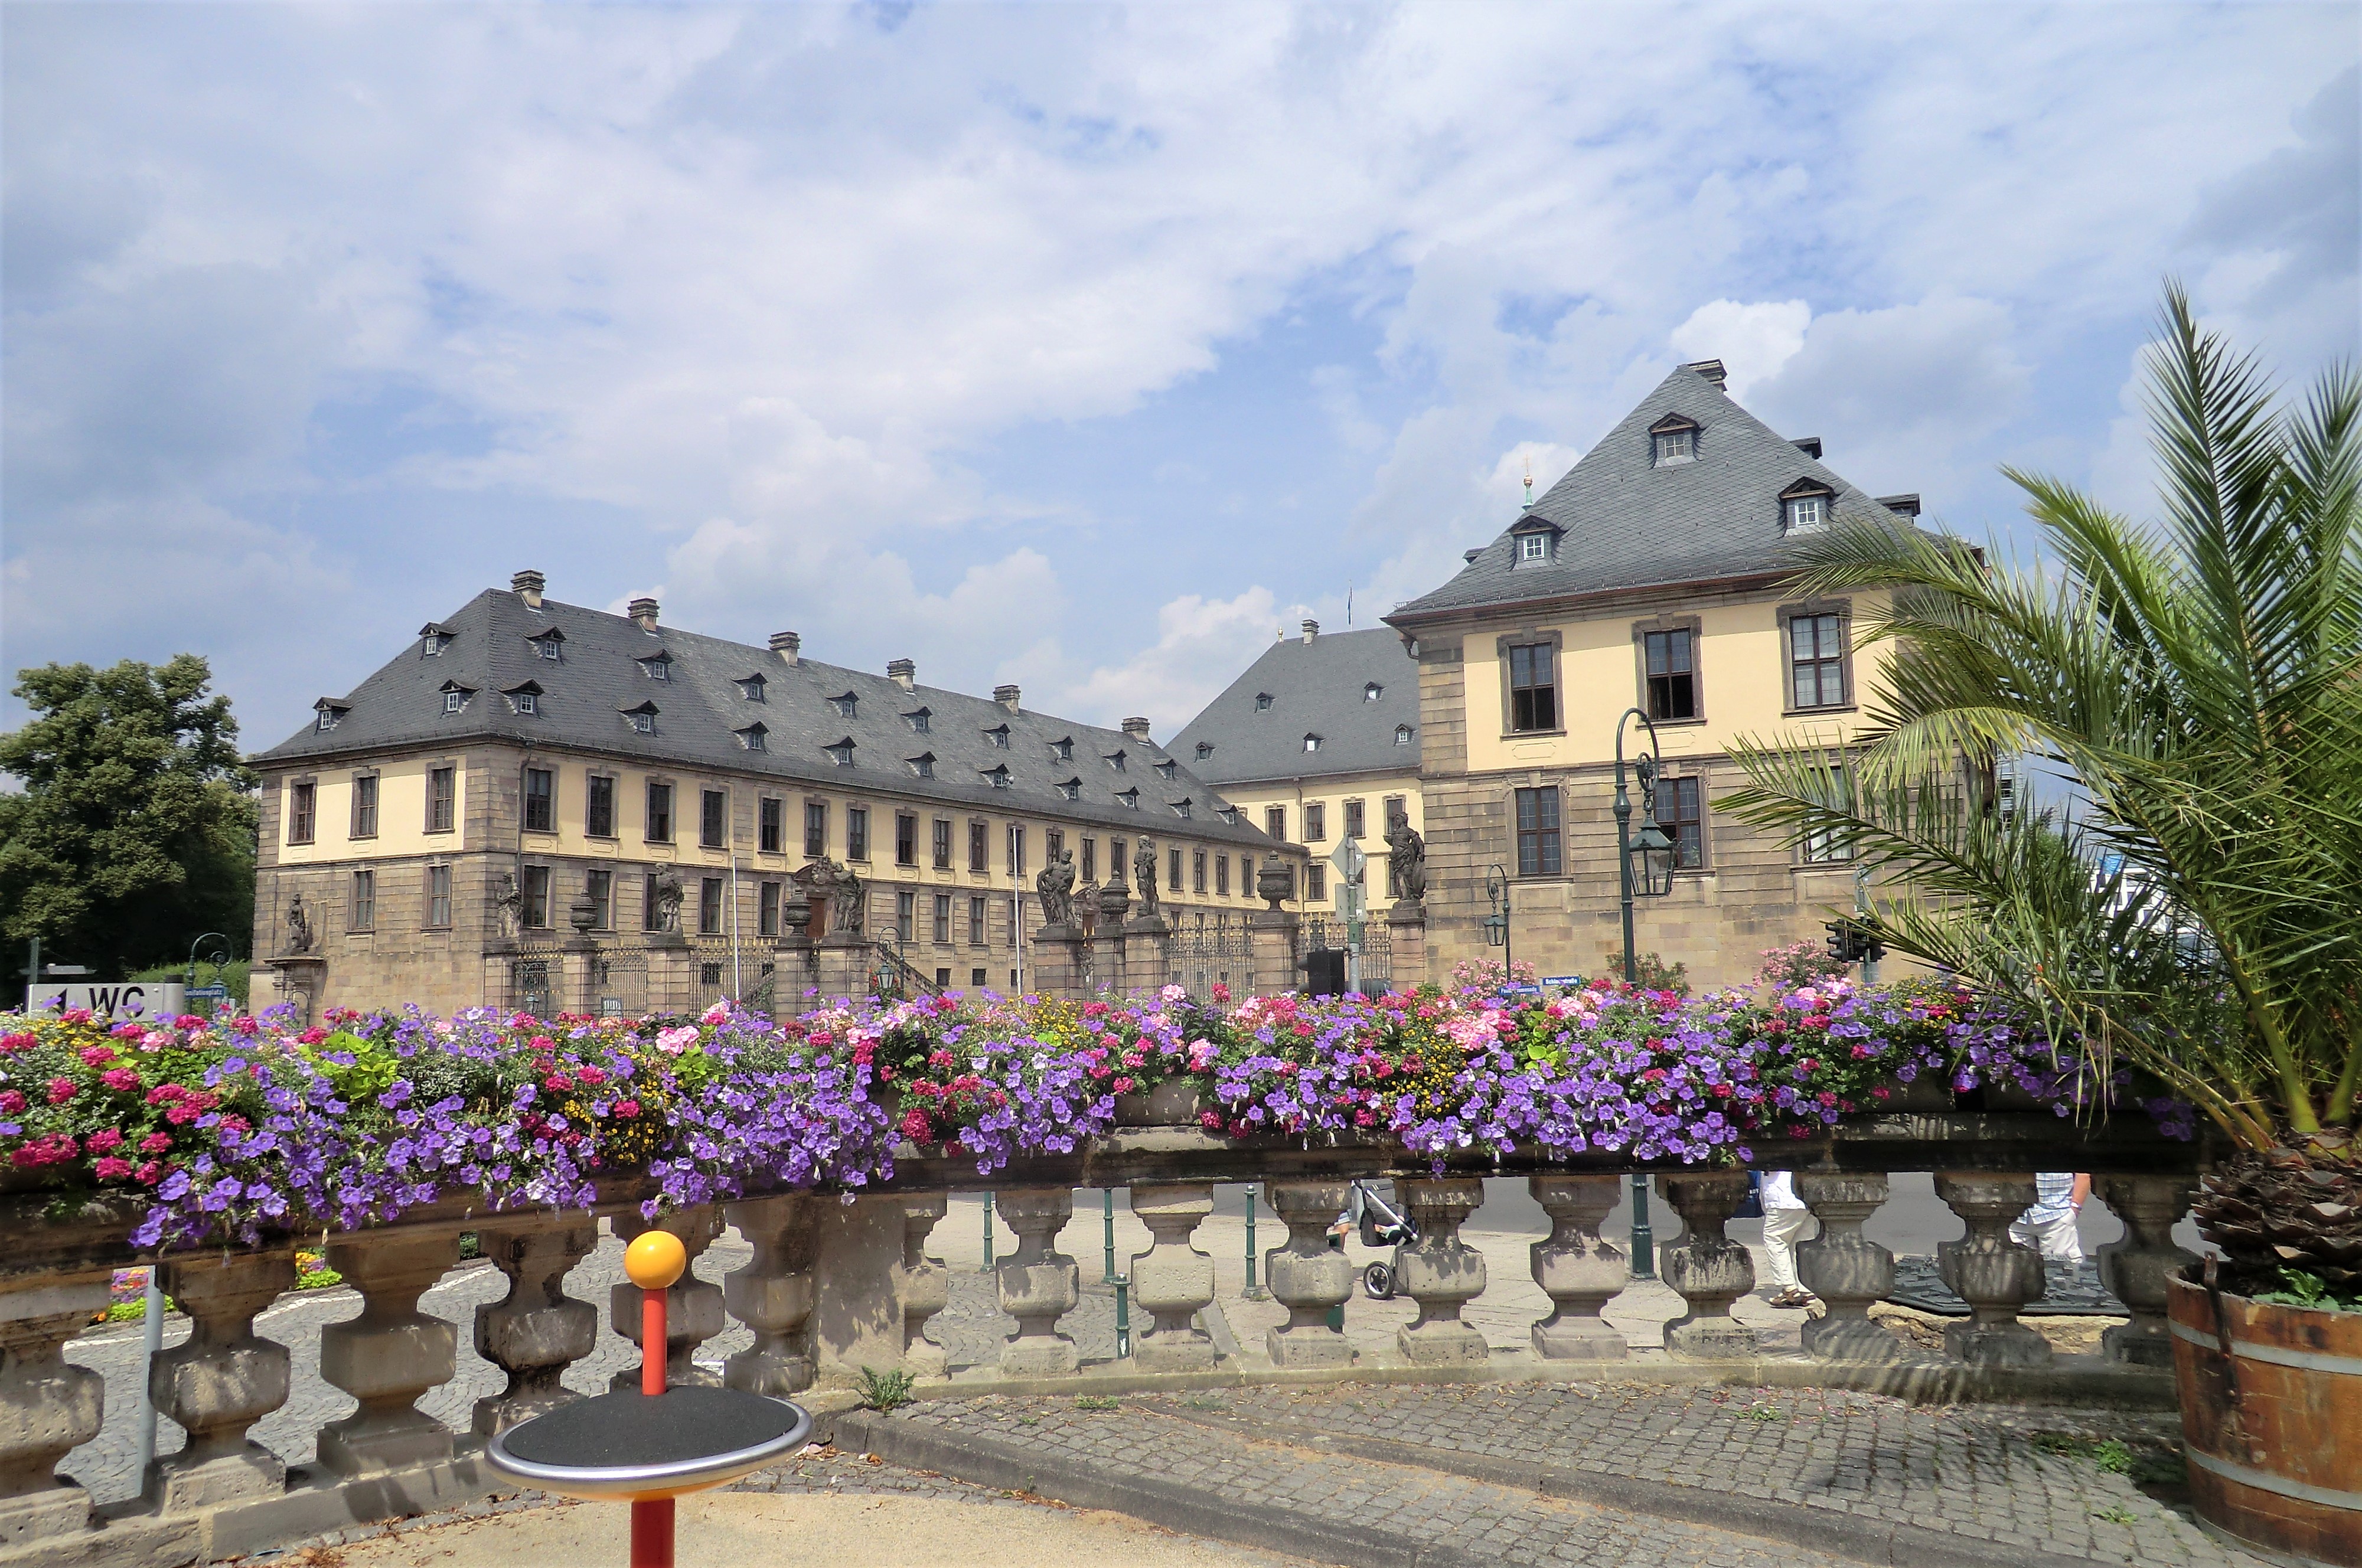
palace garden, trier, germany, walking, city park, museum, sky, plant, cloud, building, flower, window, flowerpot, house, tree, city, facade, houseplant, leisure, landscape, petal, fountain, magenta, castle, event, water feature, arch, travel, official residence, palm tree, garden, stately home, town square, vacation, tourism, arecales, tourist attraction, mansion, landscaping, estate, manor house, classical architecture, plaza, historic site, villa, shrub, historic house, palace